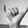
ASL letter: Y